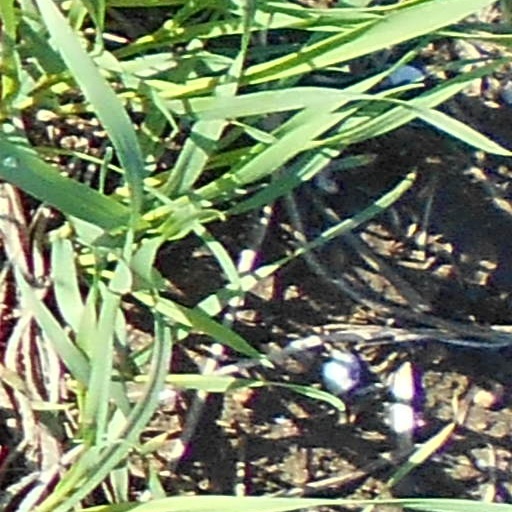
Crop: wheat